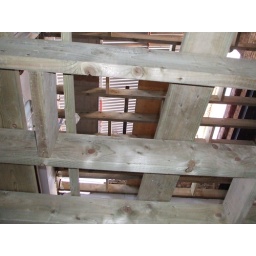
Looking up through the floor boards in the kitchen roof